MicrobesOnline

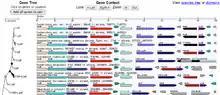
A gene context view, which shows the contexts of genomes beside a gene tree.

The Orthology Browser displays orthologs of genomes compared to the query genome by choosing multiple genomes from the “Select Organism(s) to Display” box.